Willershausen (Kalefeld)

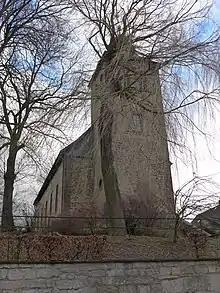

Willershausen is a village in the Northeim District, Lower Saxony, and part of the Kalefeld municipality.